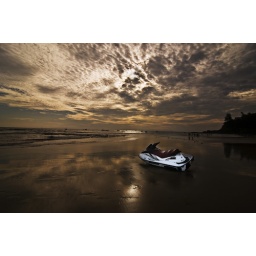
Baga Beach in Goa with a lone water scooter on the sand on a cloudy day in October !